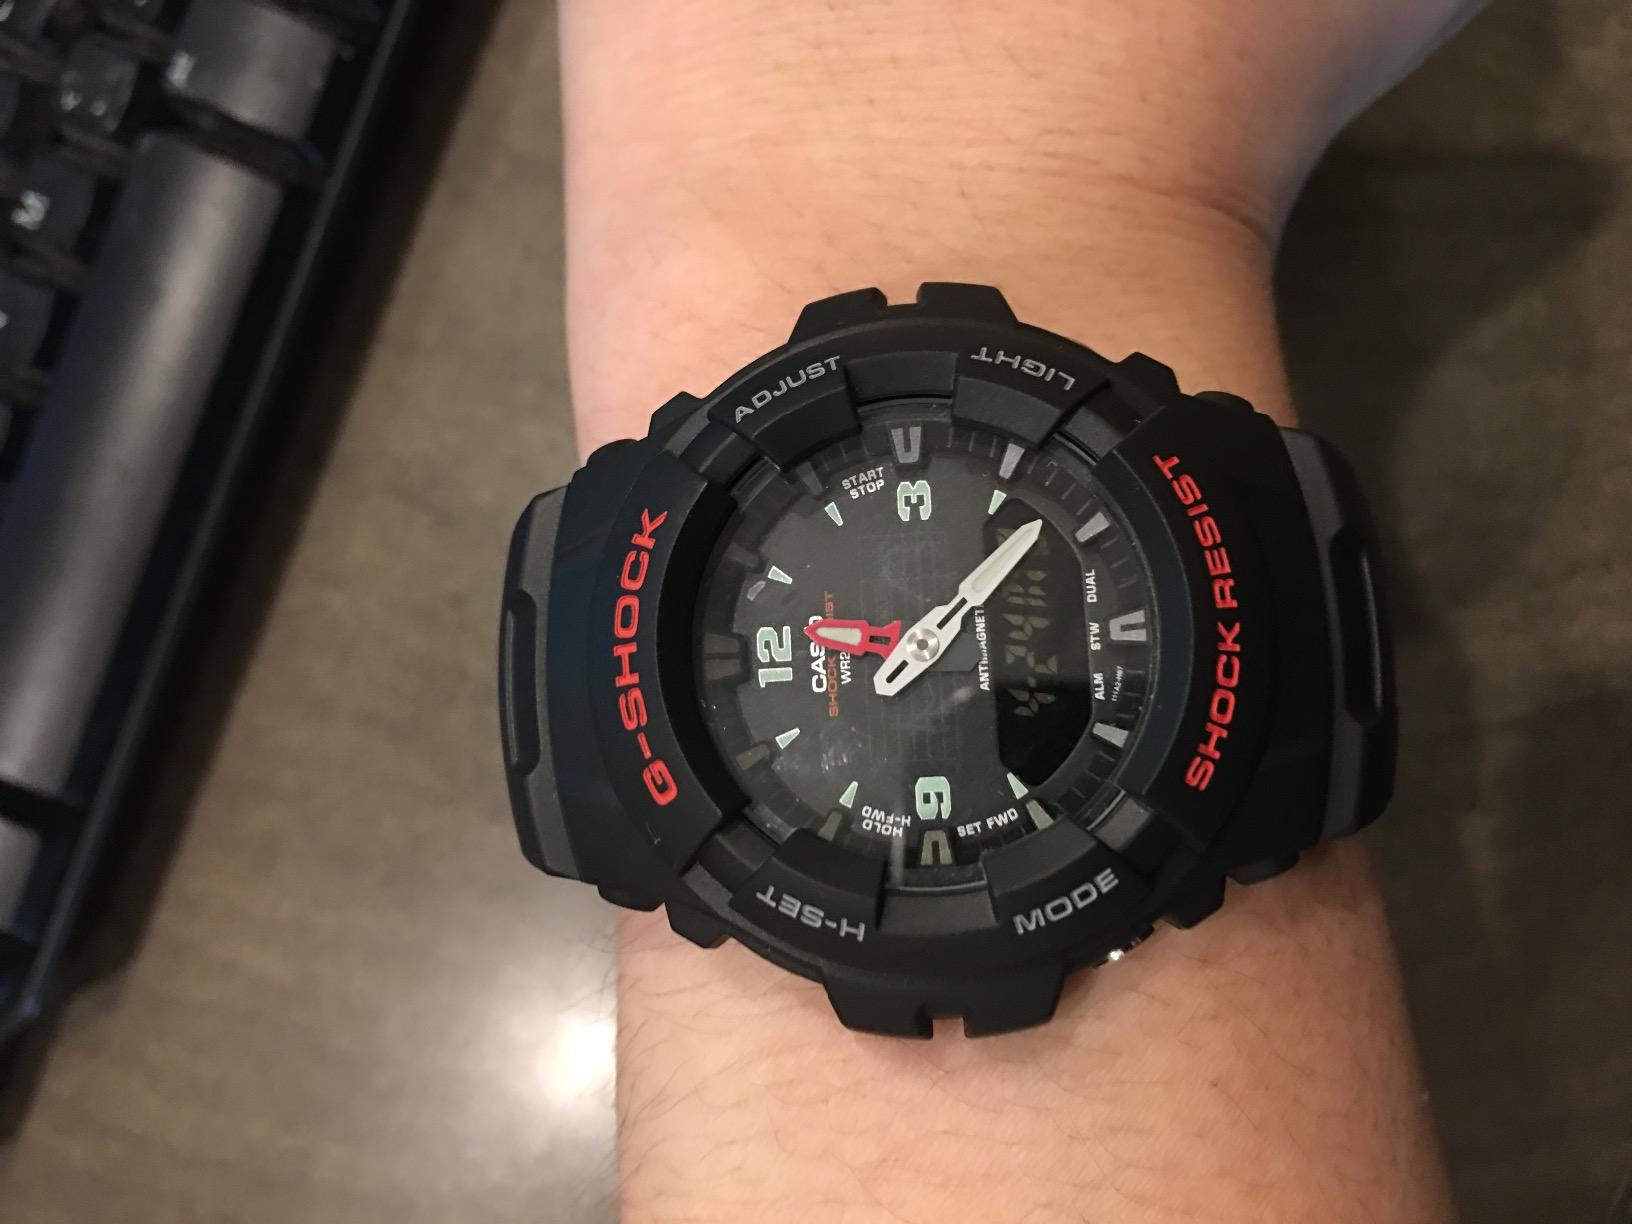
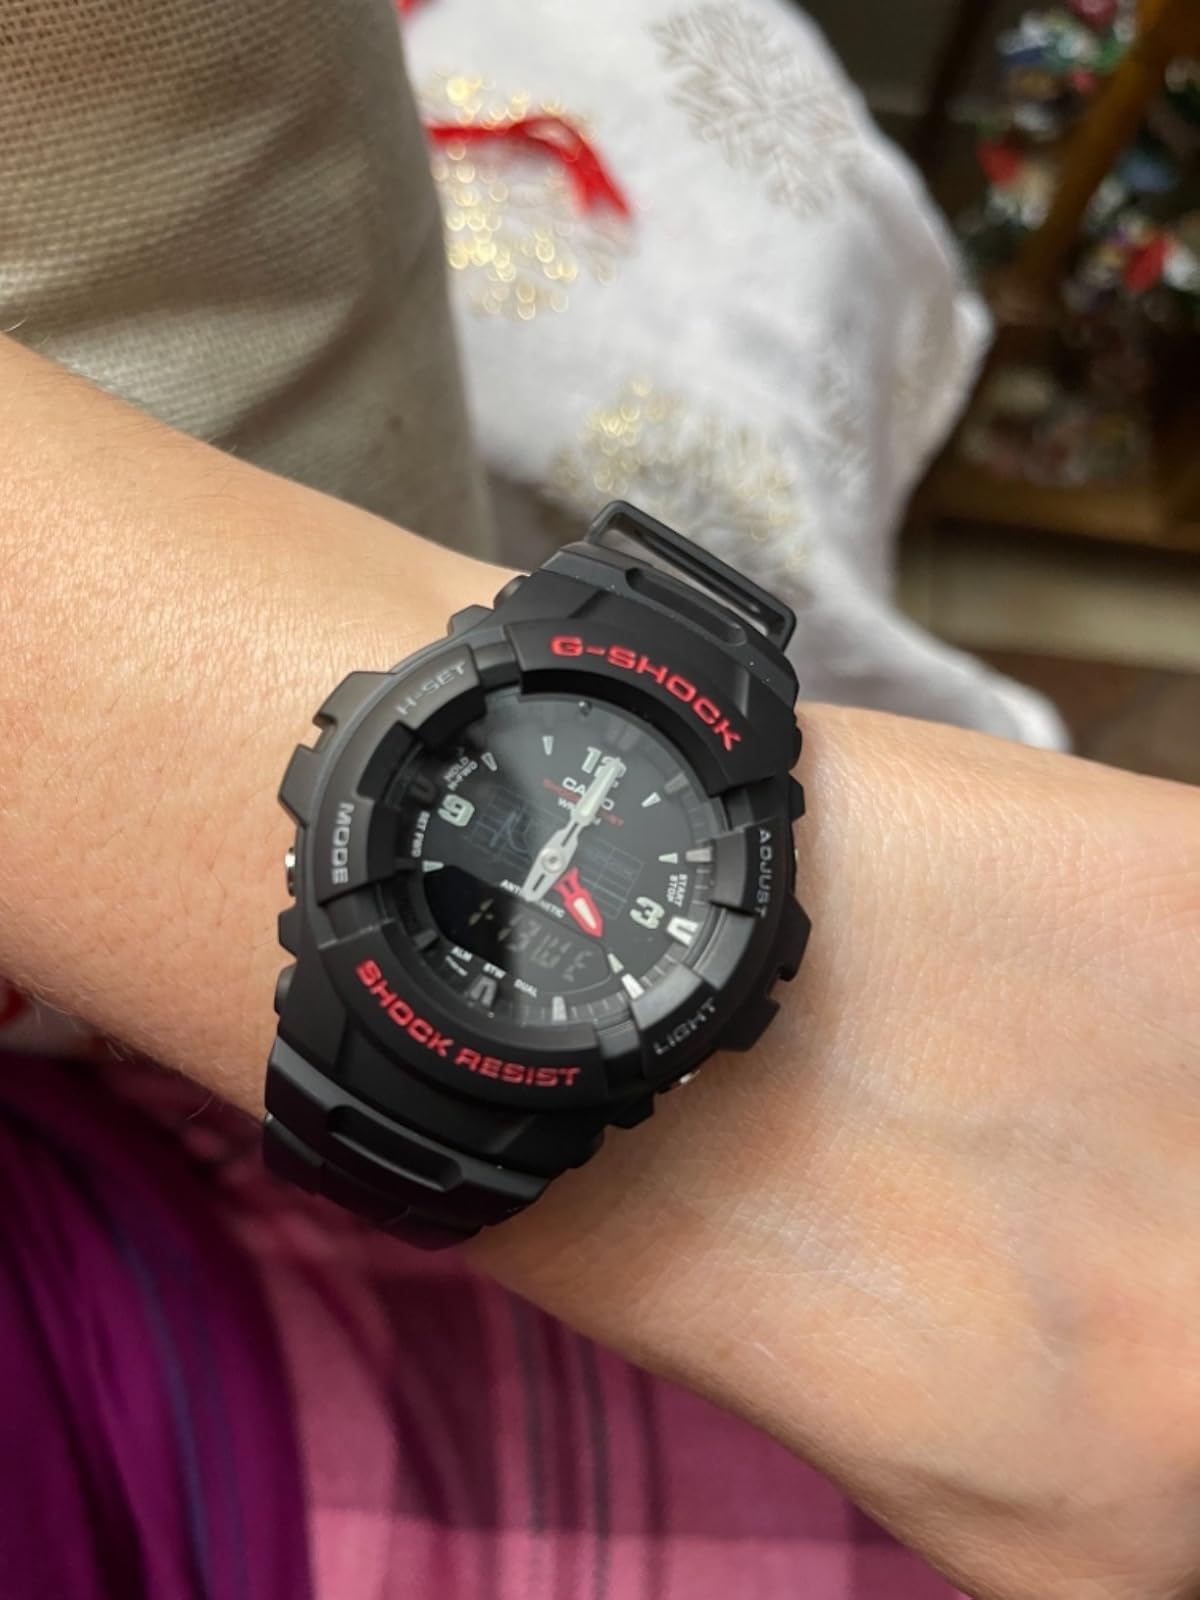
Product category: accessories_watch
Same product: yes